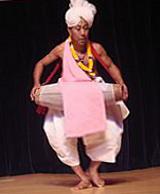
Dance form: manipuri